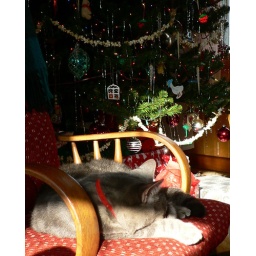
Ollie snoozes on a rocking chair by the Christmas tree